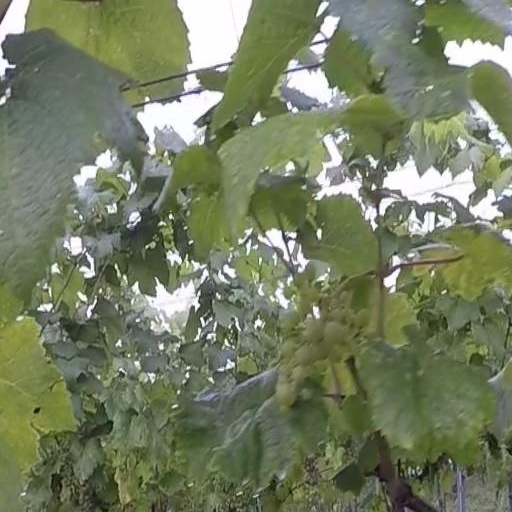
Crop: grape